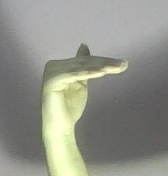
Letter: khaa